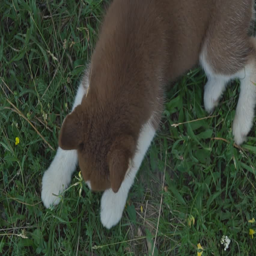
portrait of a dog of the breed